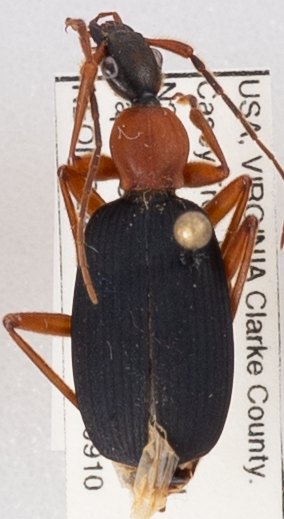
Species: Galerita bicolor
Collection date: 2019-09-10
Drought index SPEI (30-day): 0.444
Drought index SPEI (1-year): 1.45
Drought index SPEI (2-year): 2.042